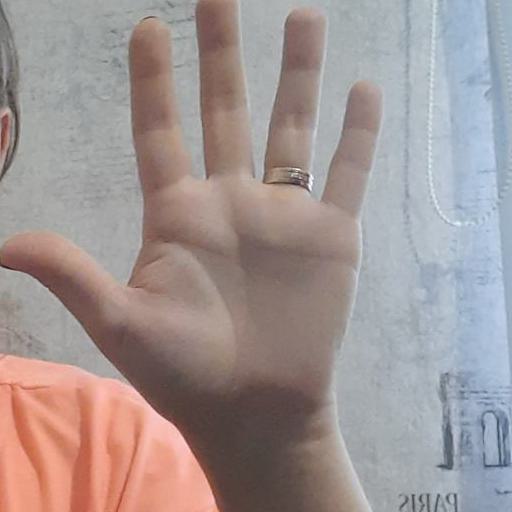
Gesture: palm